Bornoporichoy

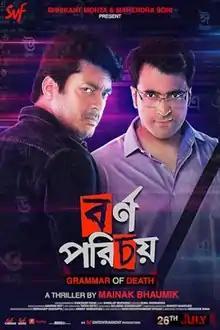
Theatrical release poster

Bornoporichoy (Learning alphabets) is a 2019 Indian Bengali-language neo-noir action crime thriller film written and directed by Mainak Bhowmick. The film starring Jisshu Sengupta, Abir Chatterjee and Priyanka Sarkar was released under the banner of Shree Venkatesh Films on 26 July 2019. The action stunts of this film are directed by Sunil Rodrigues. Anupam Roy is the music director of the film.